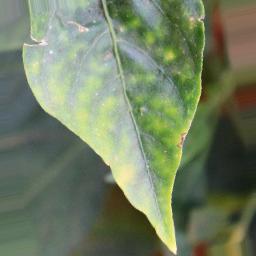
Label: nutritional